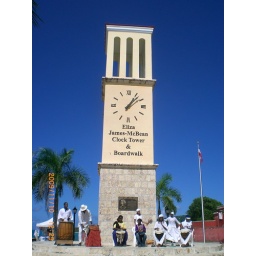
Entertainers at the clock tower in Frederiksted.